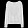
Label: Pullover